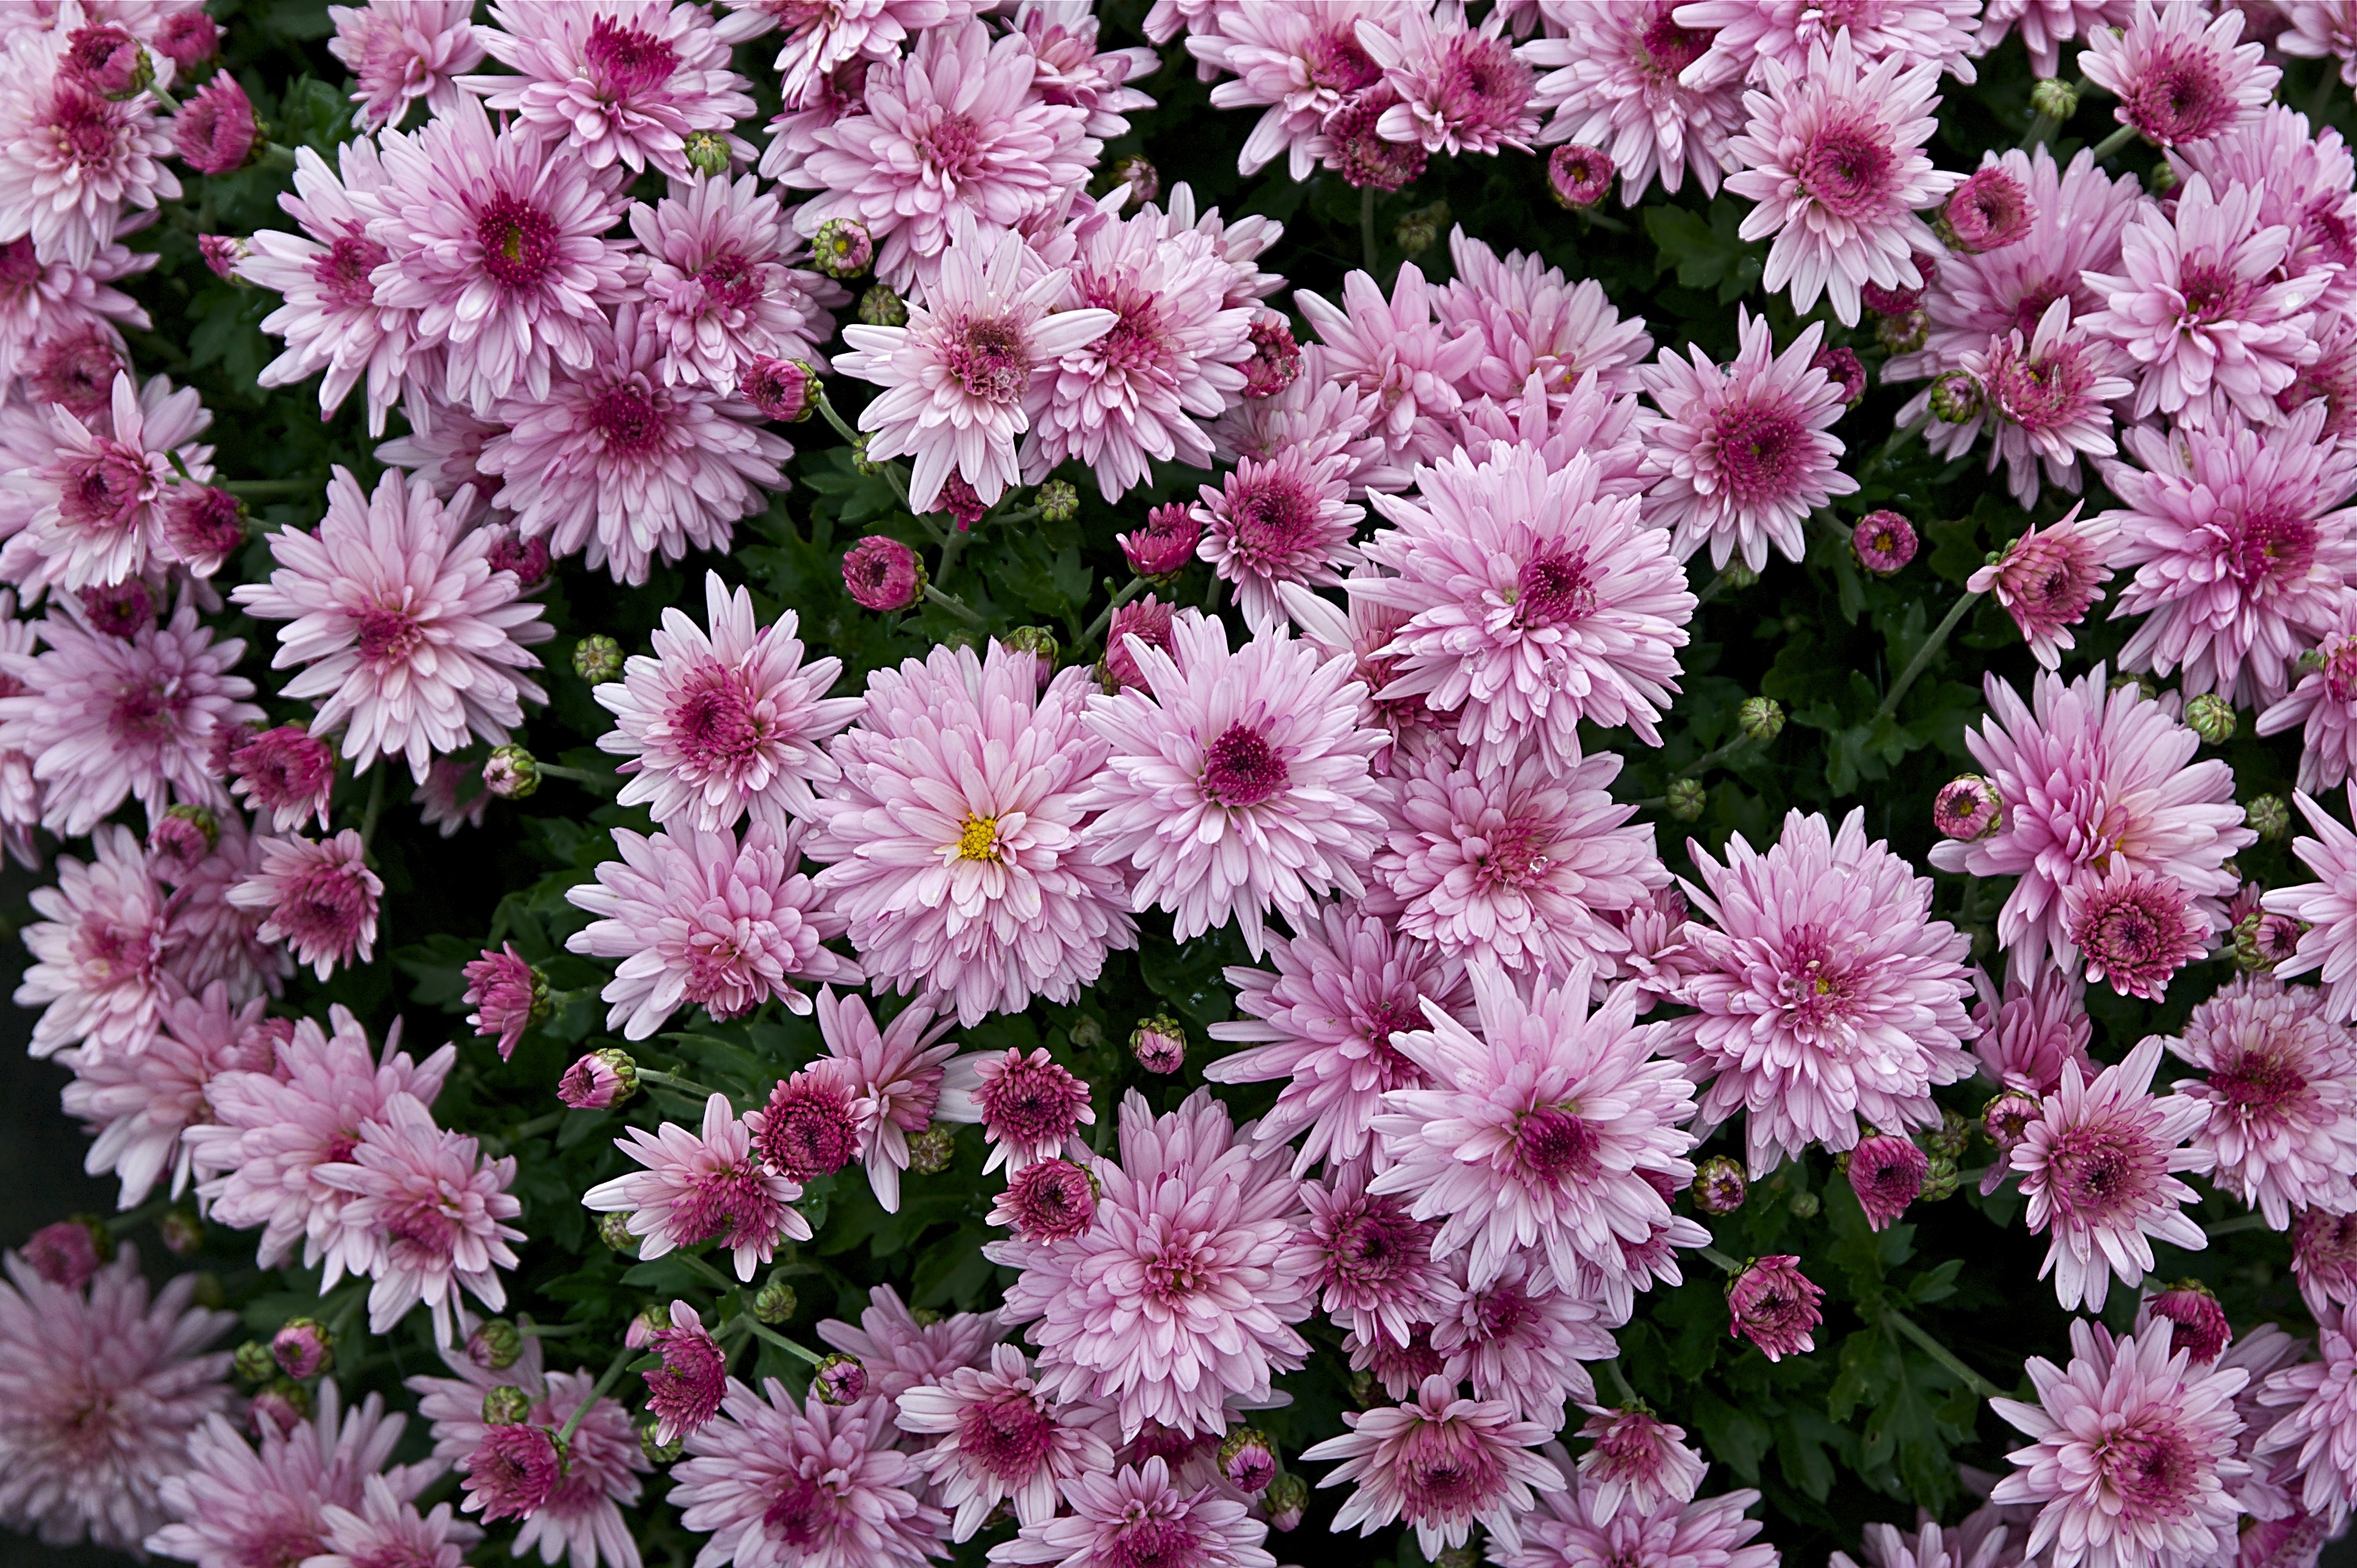
plant, flower, purple, petal, floral, colorful, garden, plants, flowers, cheerful, bright, blossoms, aster, chrysanthemum, mums, blooms, flowering plant, daisy family, annual plant, land plant, chrysanths, dorotheanthus bellidiformis